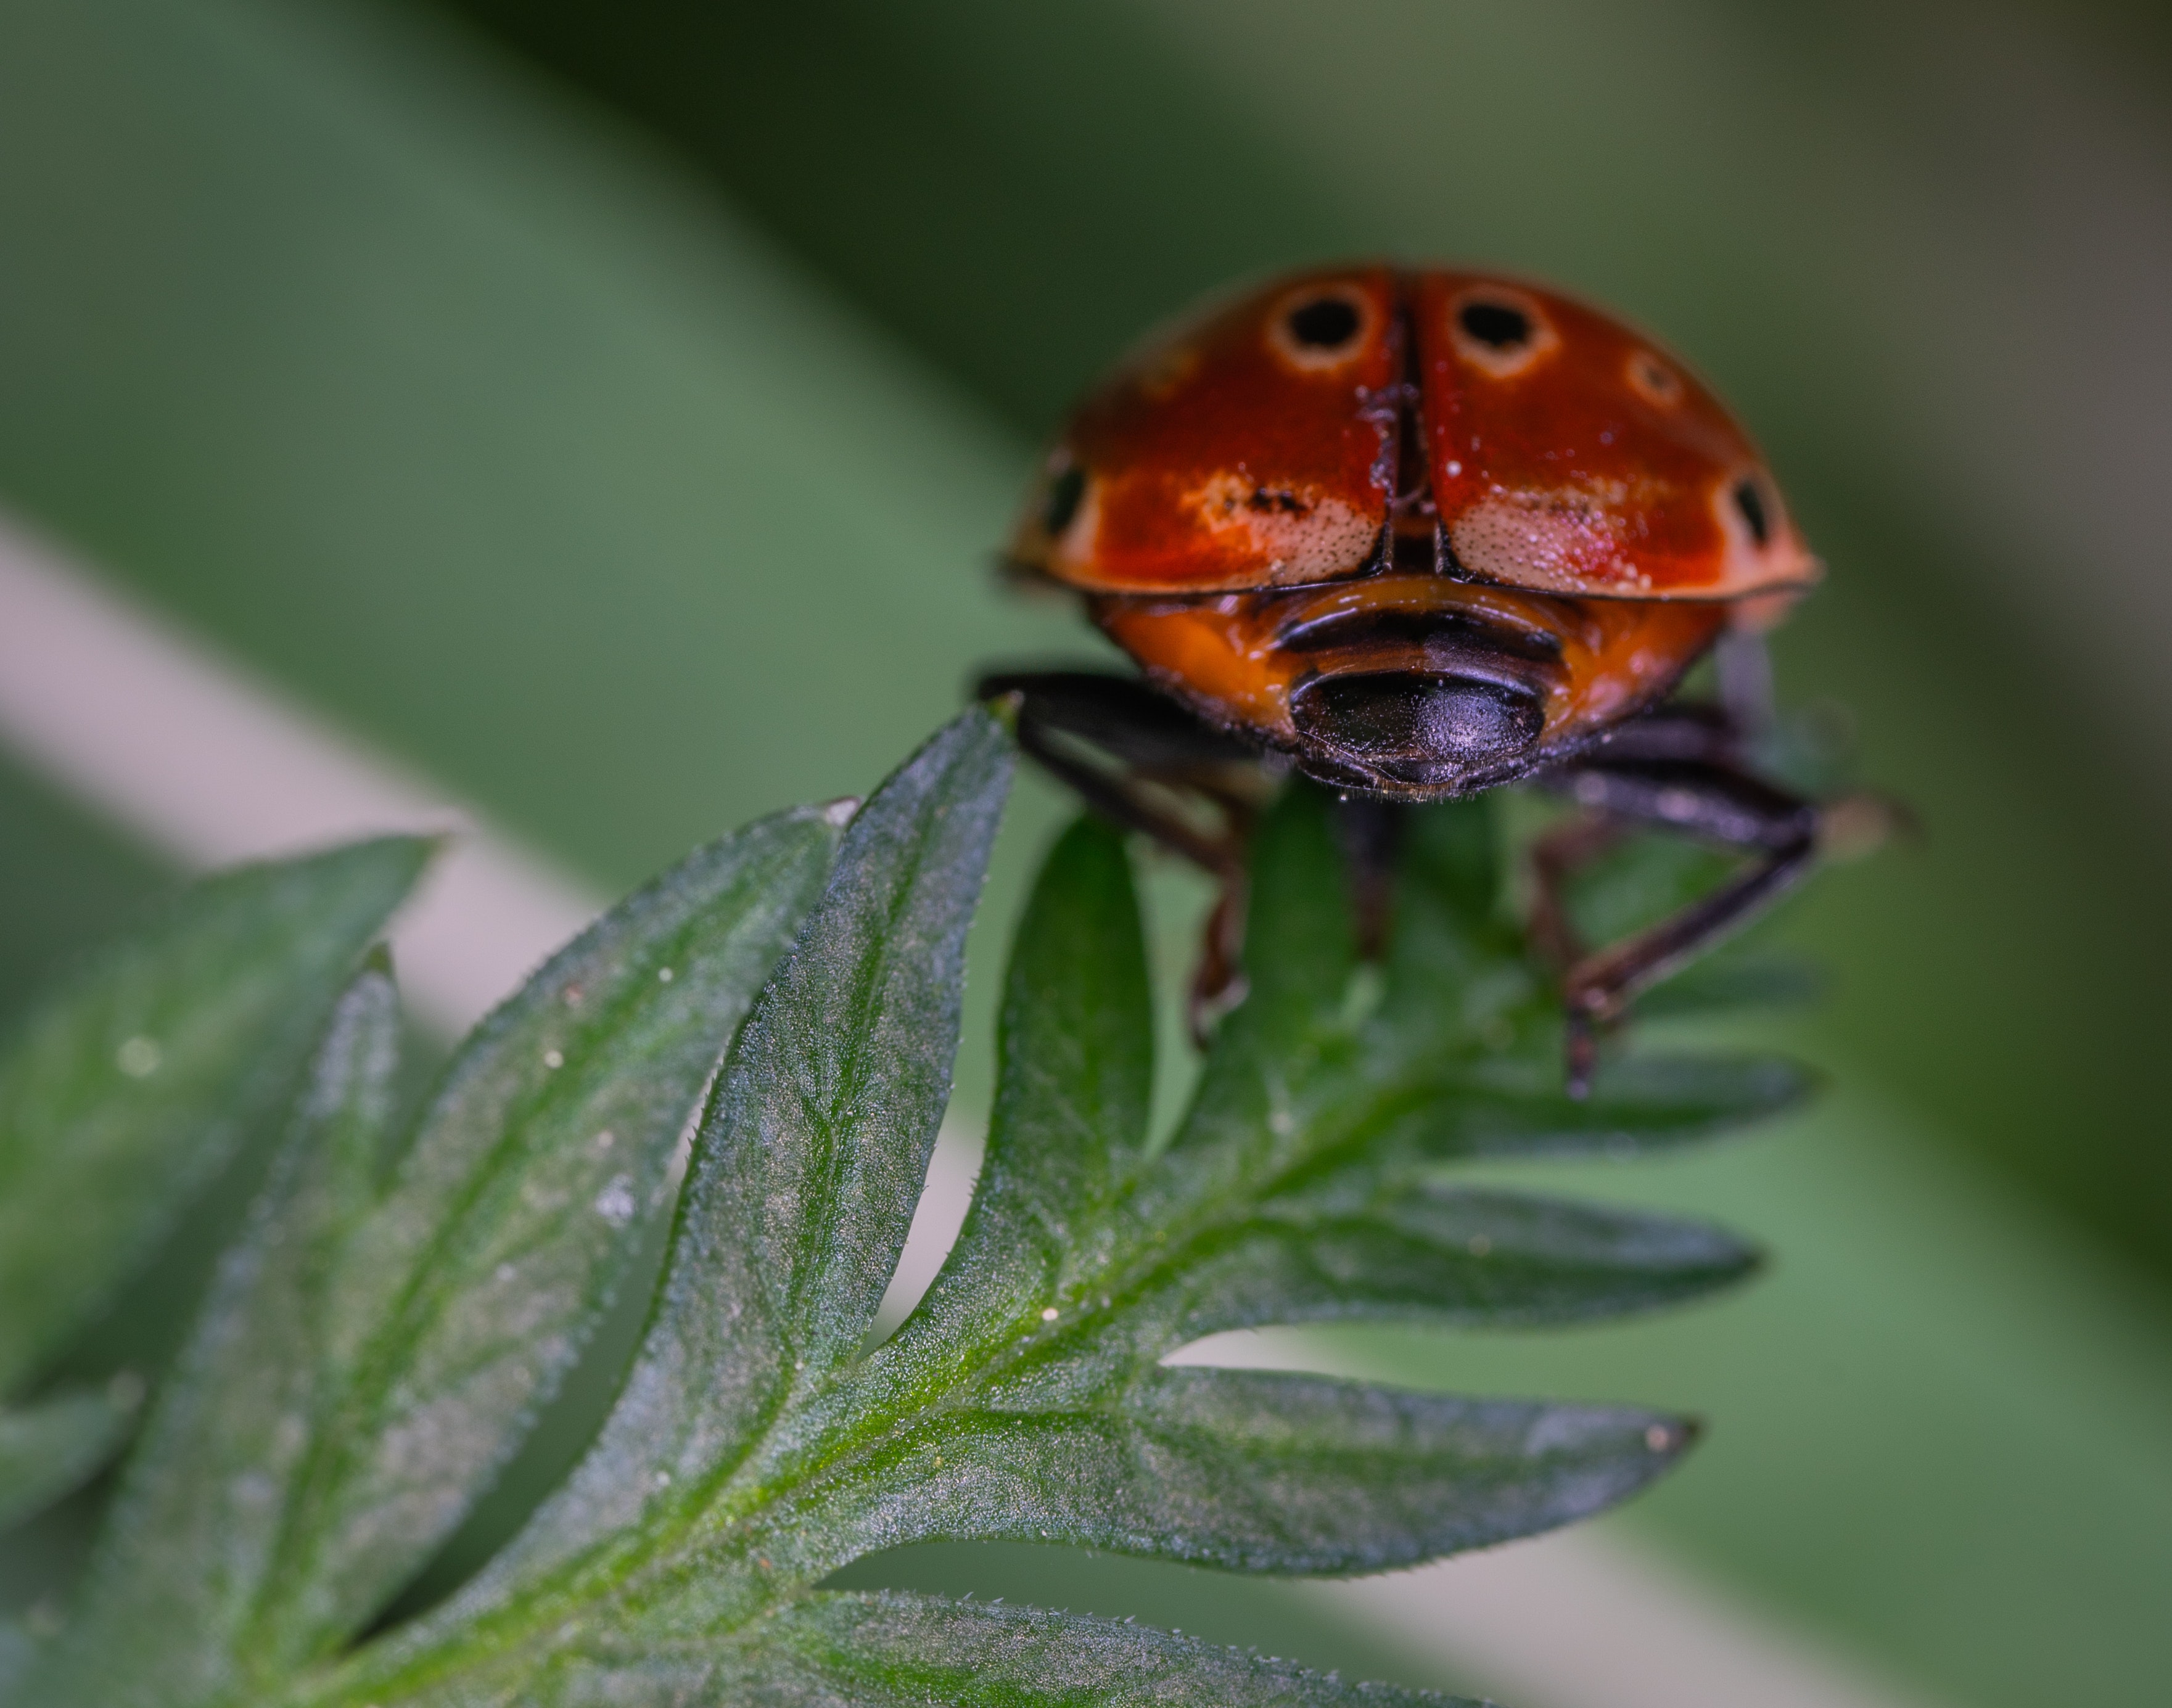
insect, invertebrate, macro photography, ladybug, beetle, close up, leaf, organism, leaf beetle, bug, arthropod, photography, plant, plant stem, pest, wildlife, fly